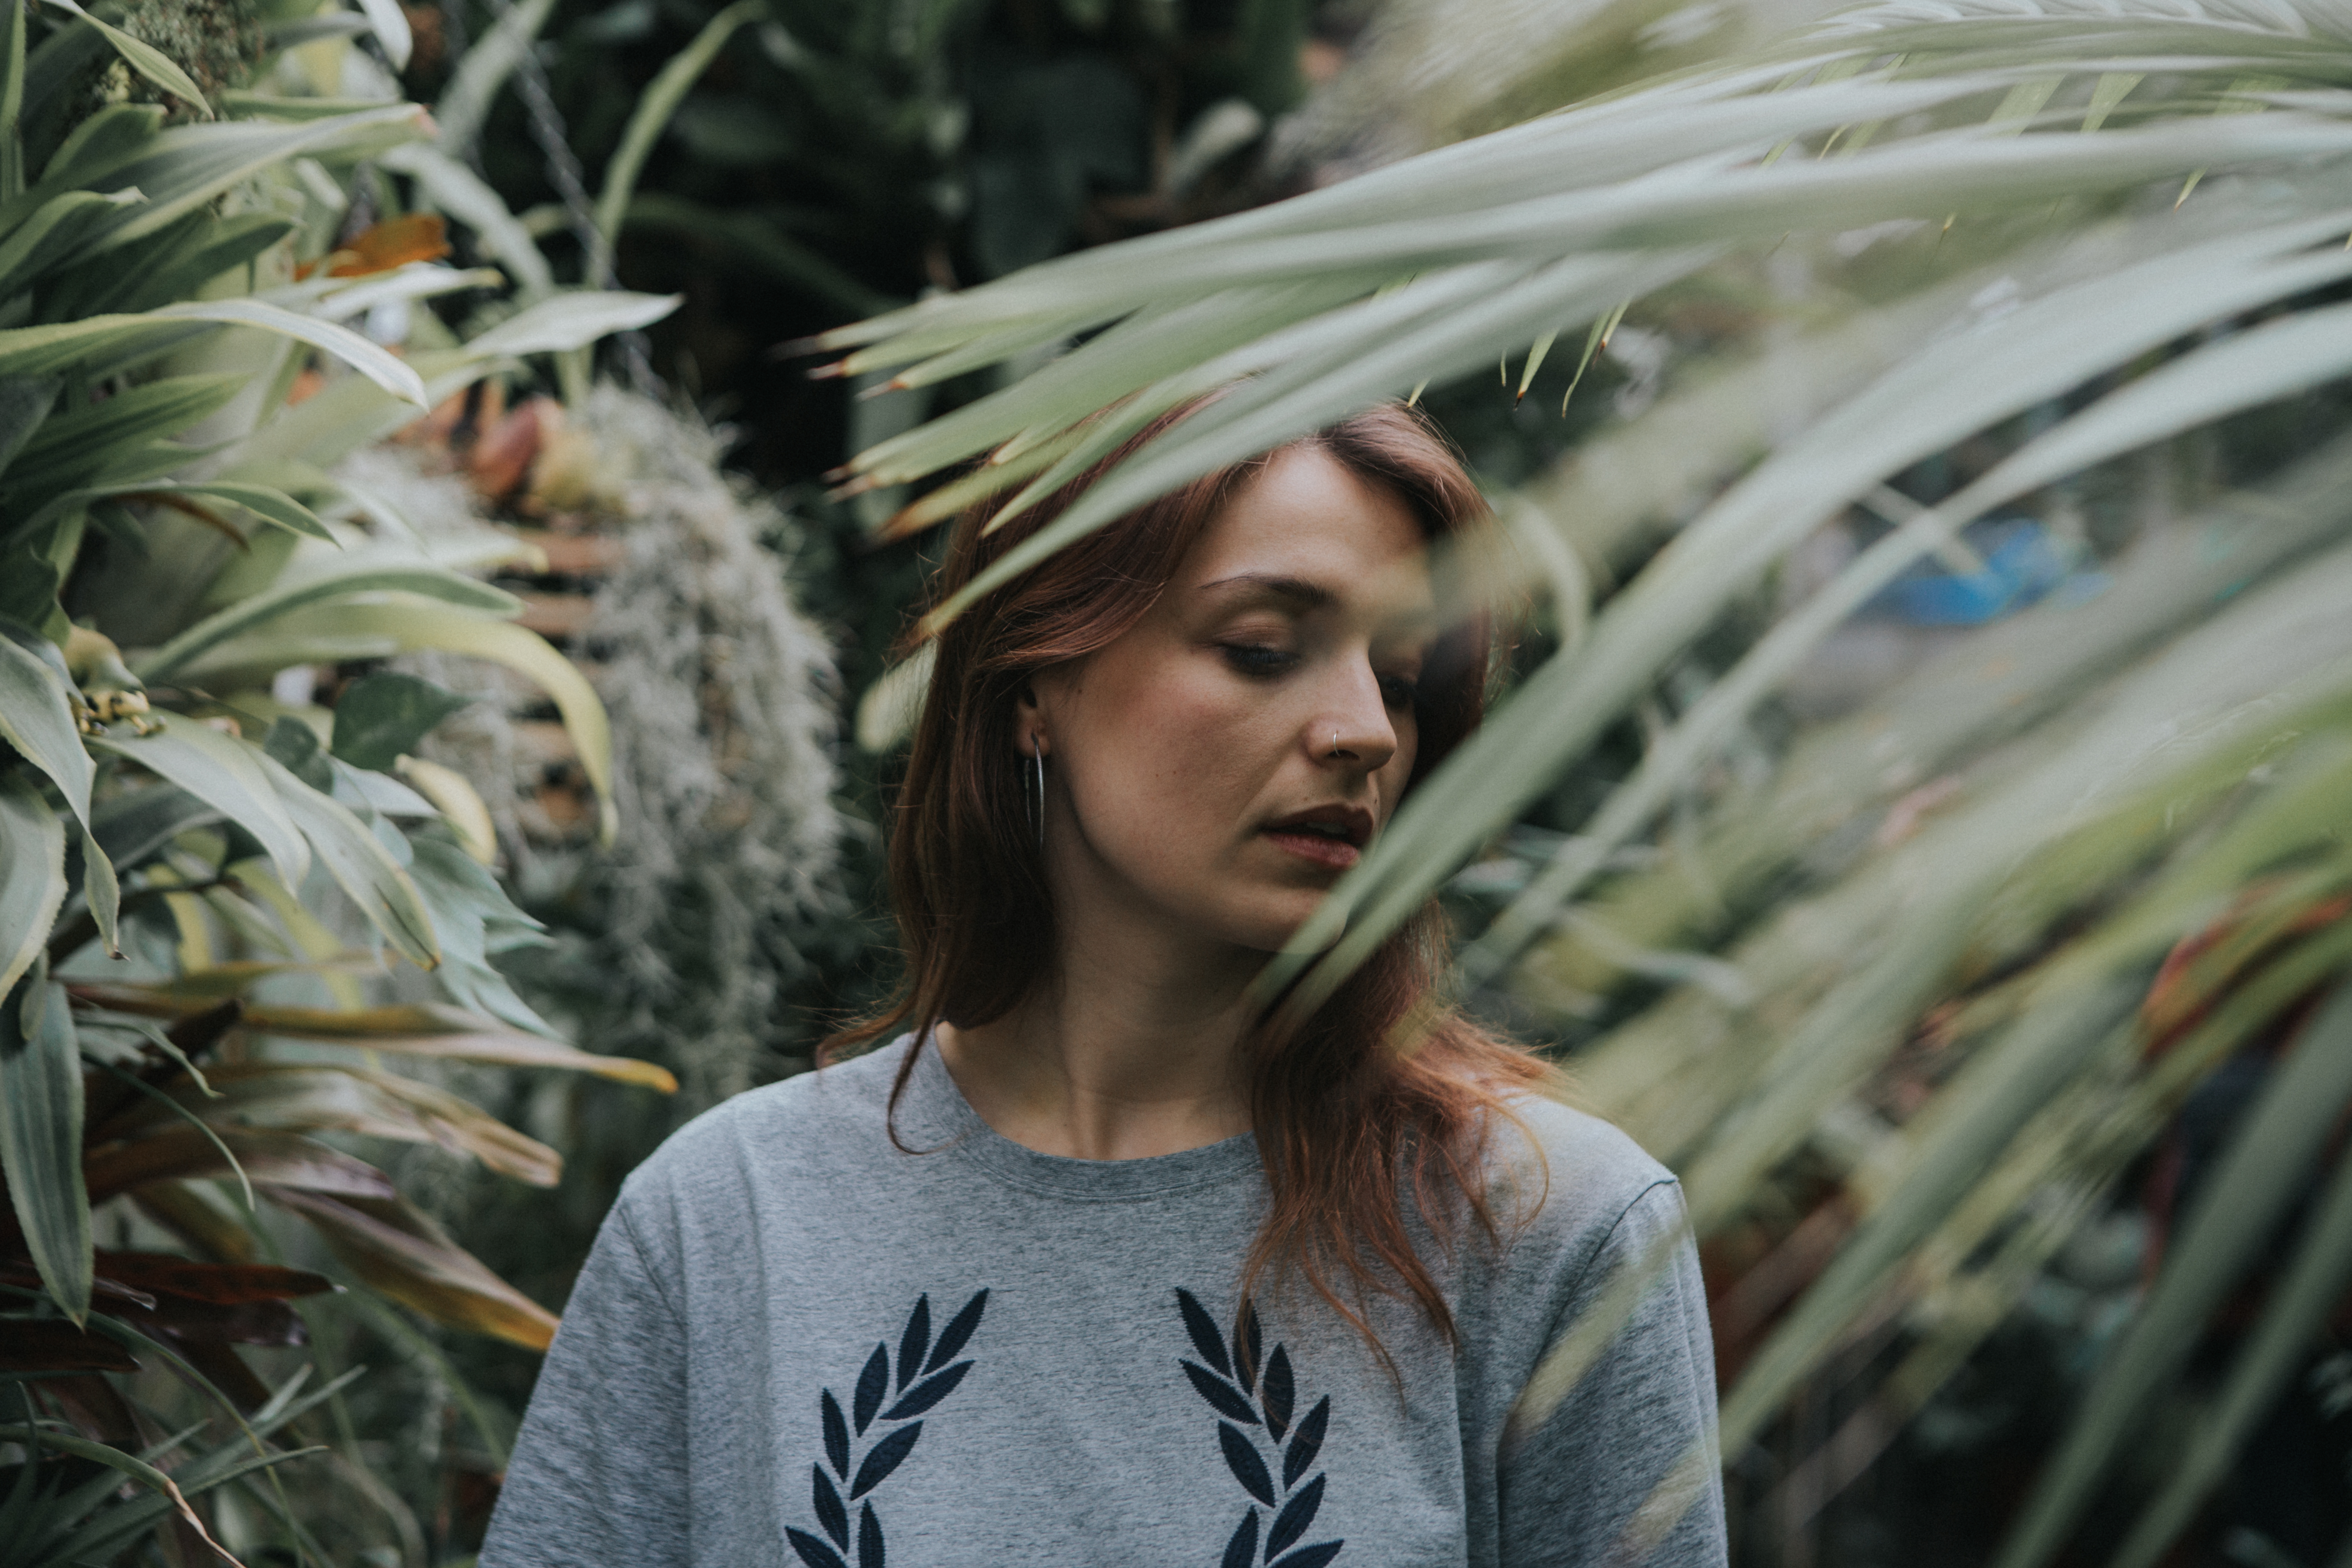
tree, grass, people, plant, girl, woman, hair, flower, female, portrait, model, spring, green, fashion, clothing, lady, season, hairstyle, sweatshirt, caucasian, beauty, photo shoot